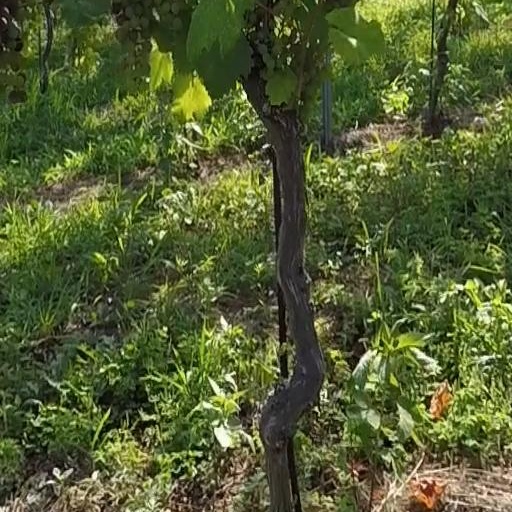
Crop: grape